Question: Please indicate a possible affordance area of the hold_book that can be used for holding
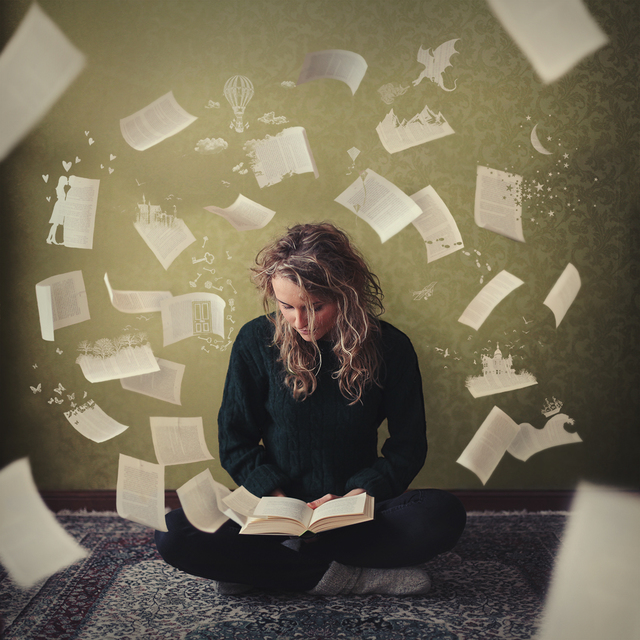
Answer: [212.5, 482.5, 404.5, 557.5]